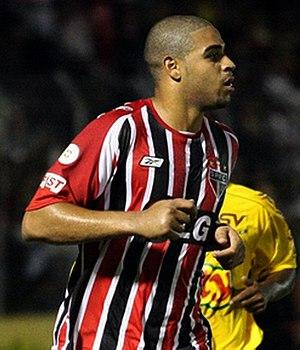
Adriano Leite Ribeiro, né le 17 février 1982 à Rio de Janeiro, est un footballeur international brésilien qui évoluait au poste d'avant-centre.